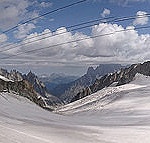
Label: glacier